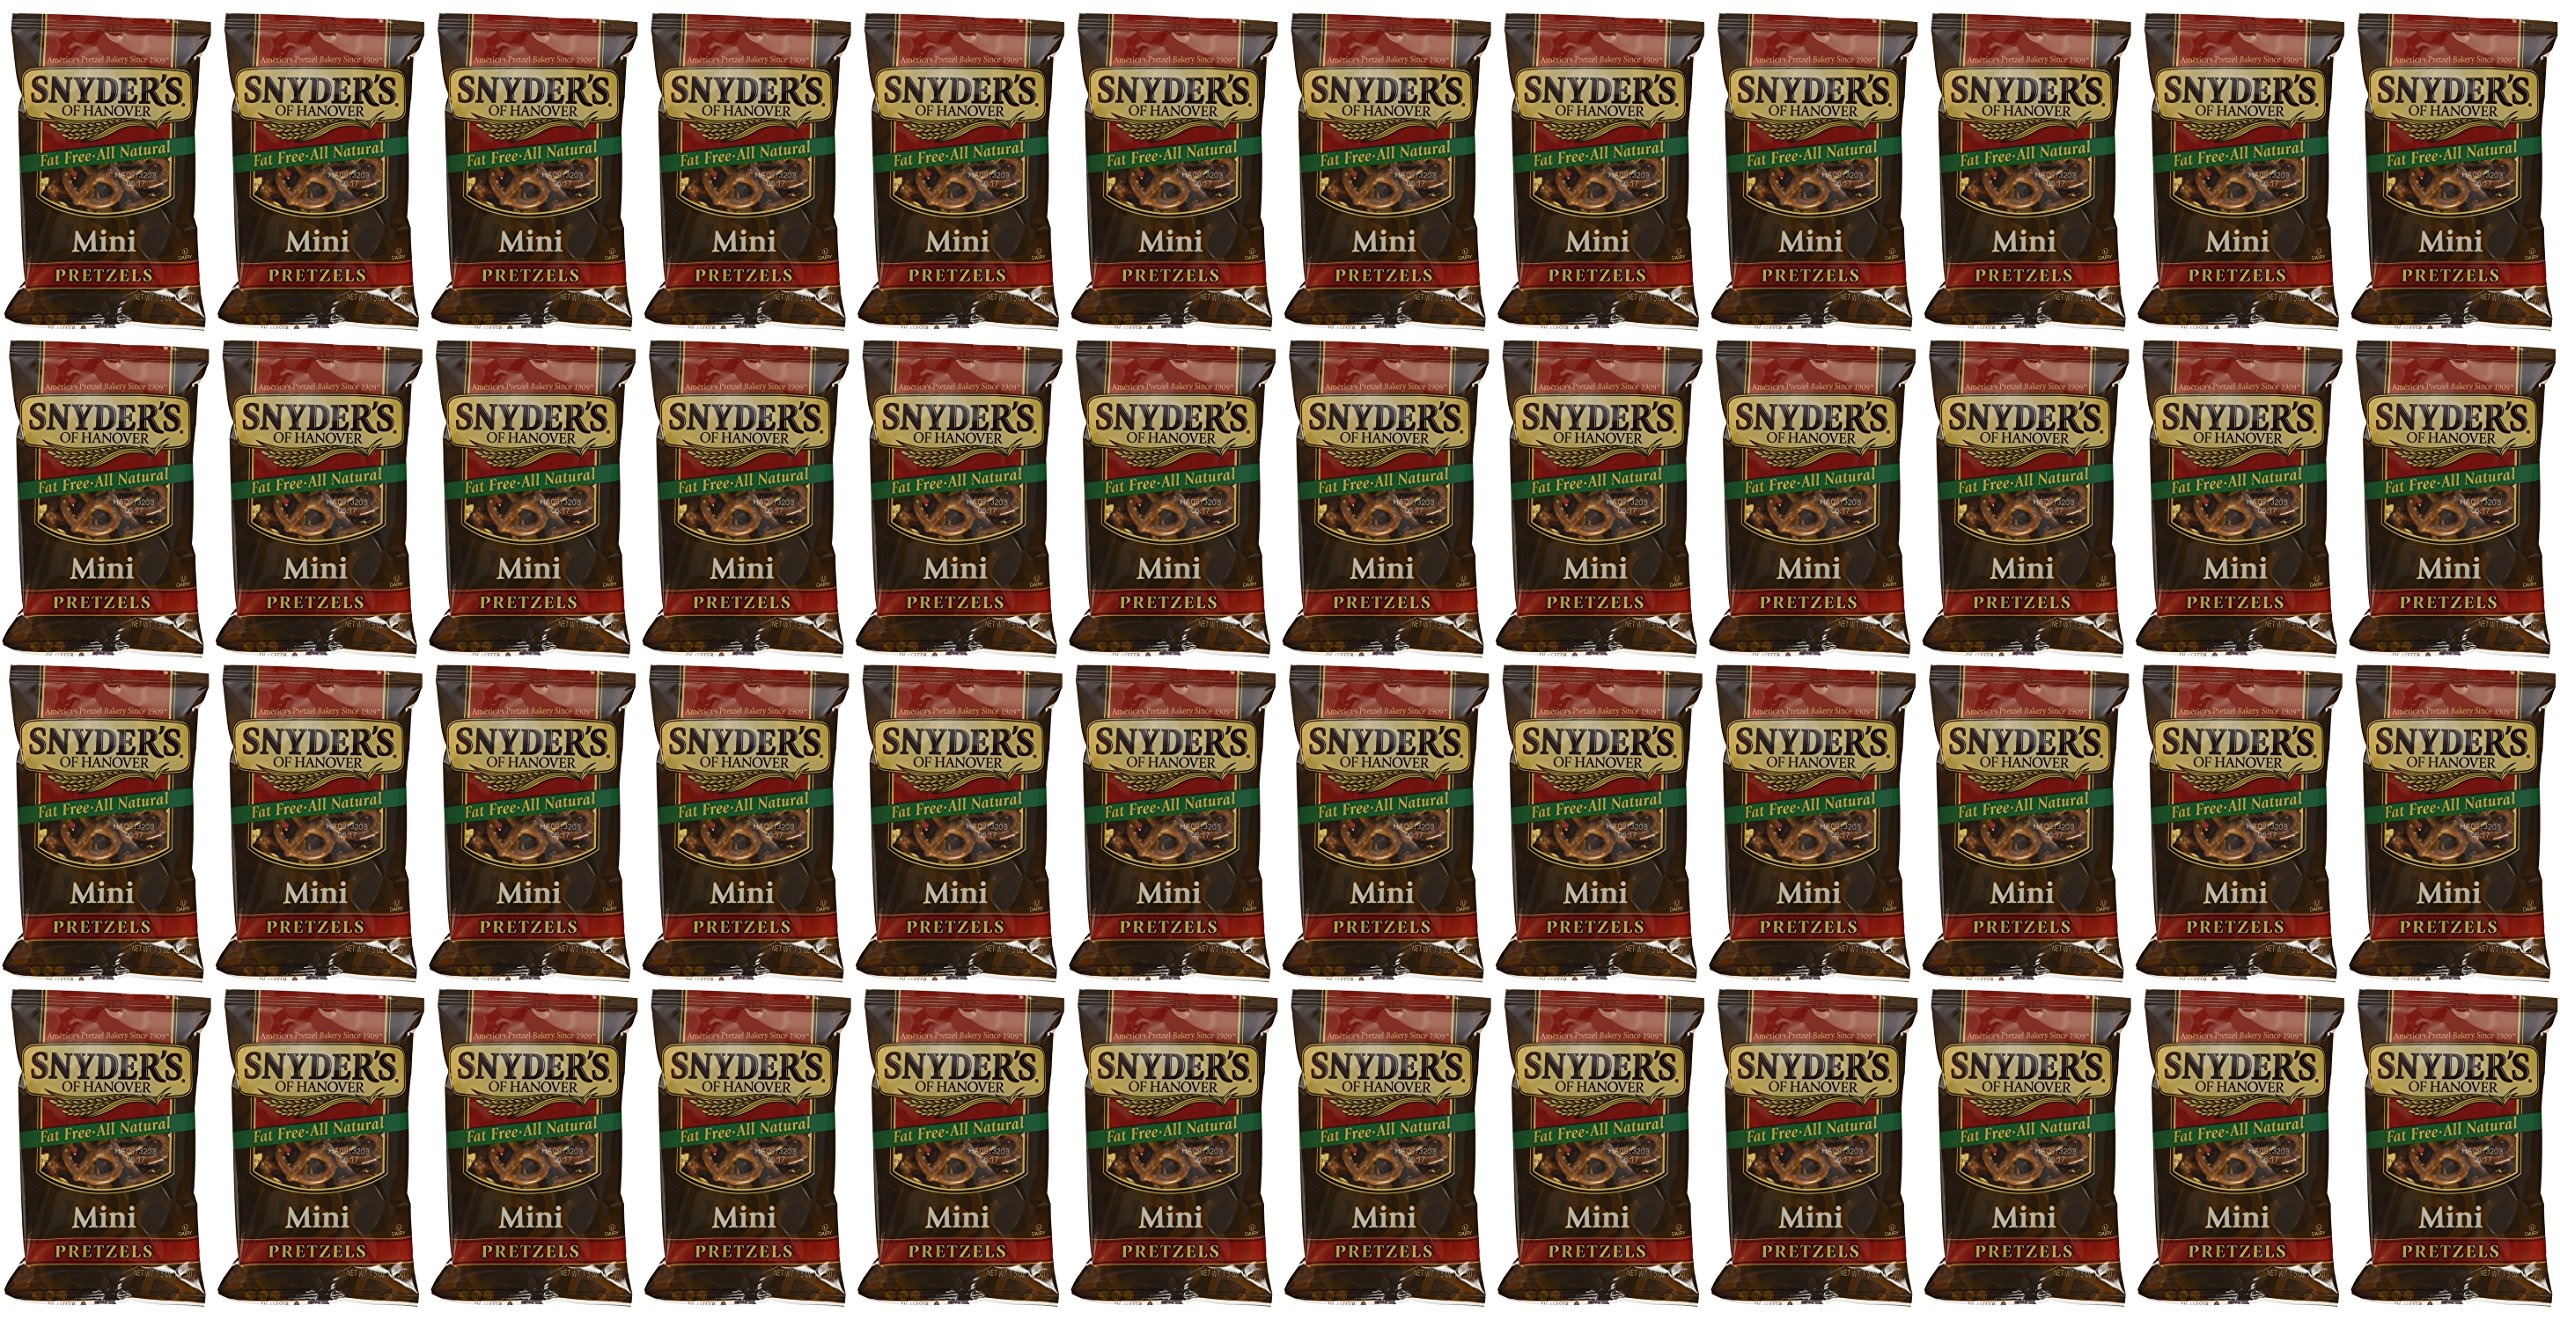
Item Name: Snyder's of Hanover Mini Pretzels, 1.5 oz bags, 48-Count
Bullet Point 1: 48 bags
Bullet Point 2: 1.5 oz per bag
Value: 72.0
Unit: ounce

Price: 26.49